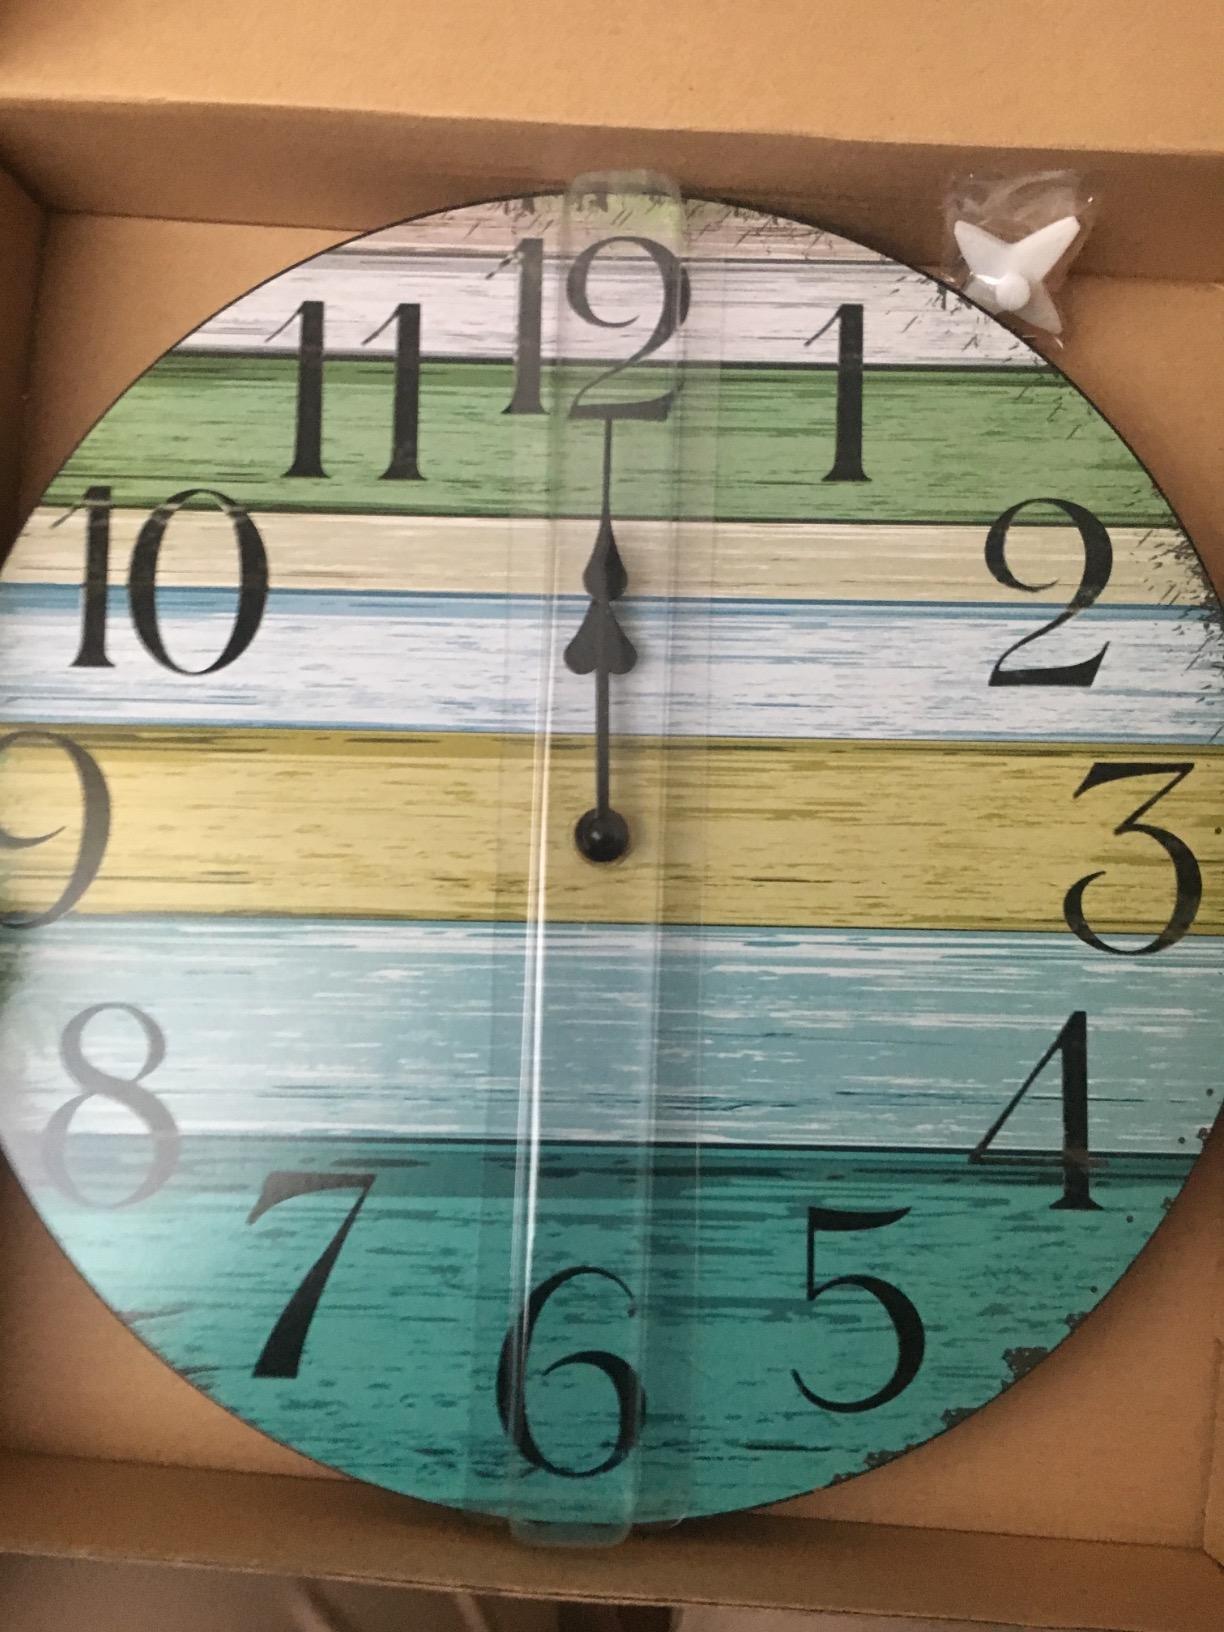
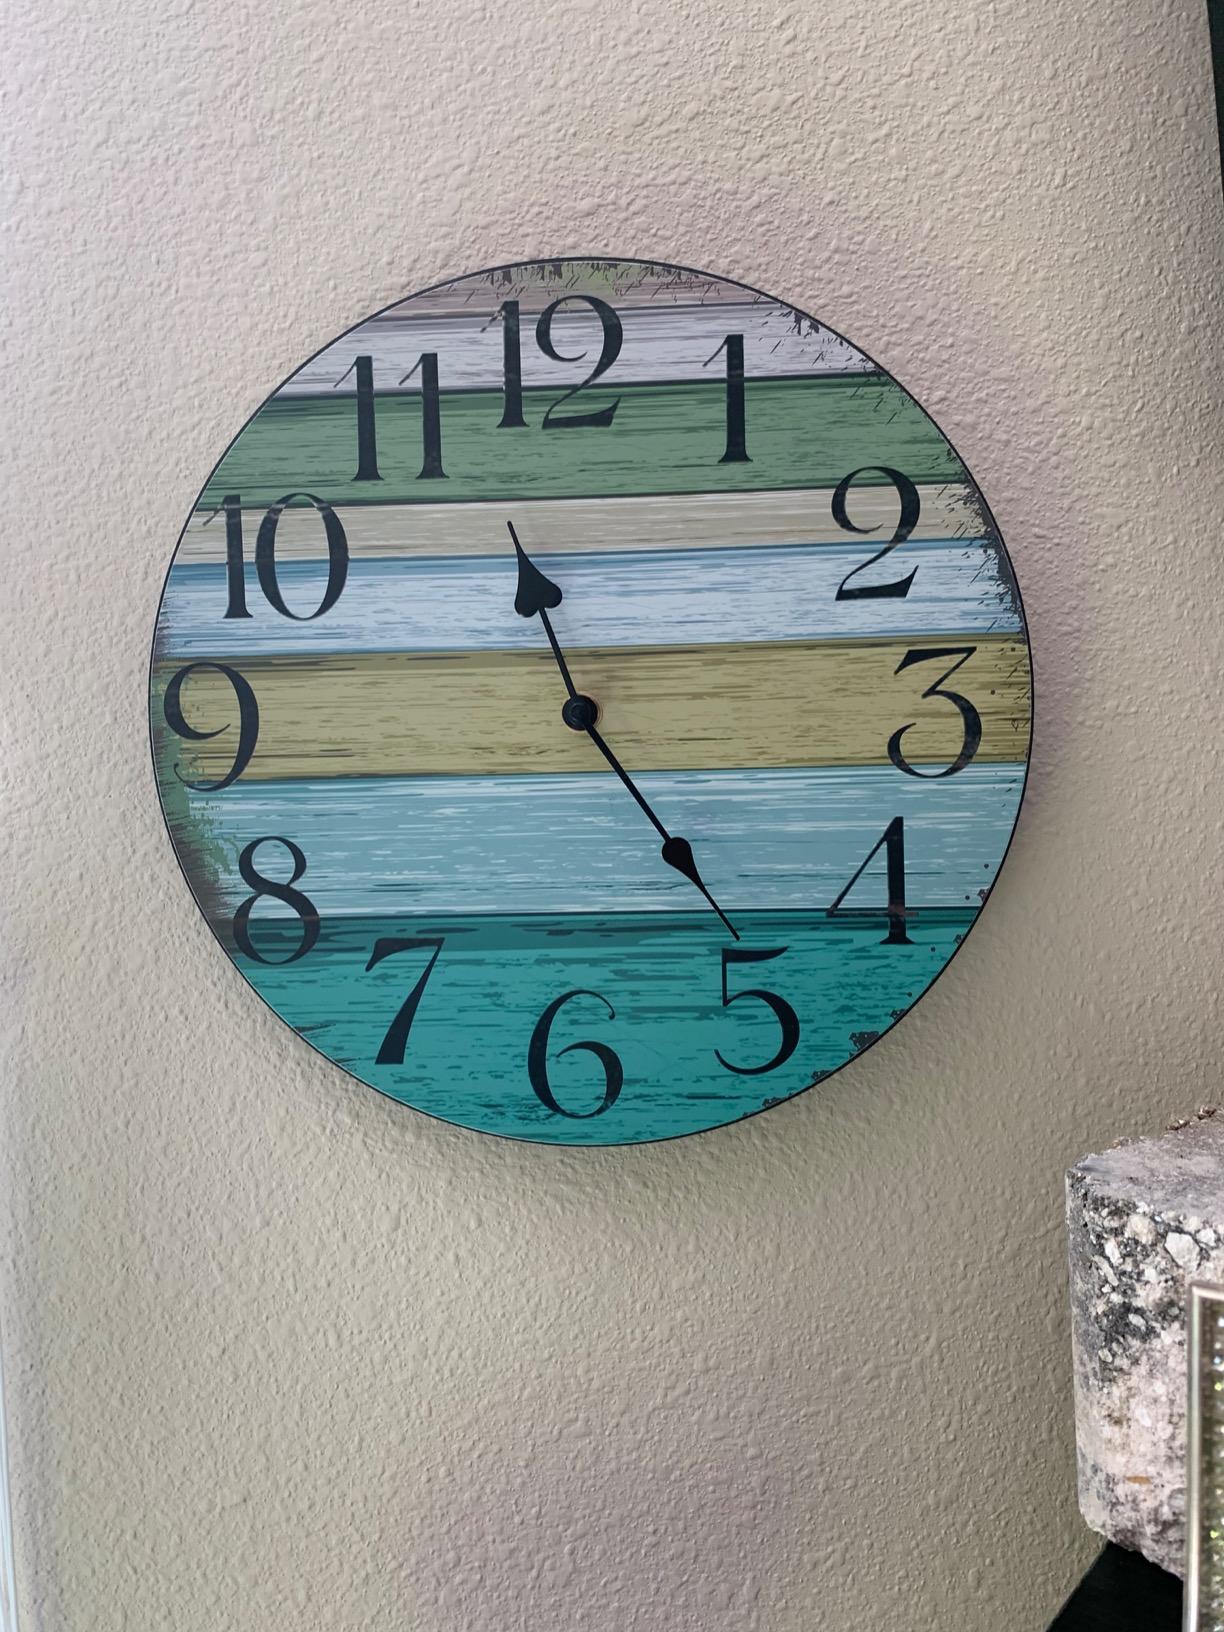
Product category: clock
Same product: yes